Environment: lab
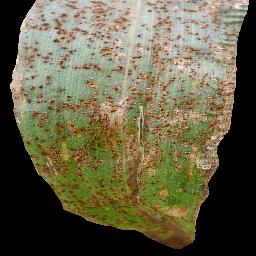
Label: common_rust